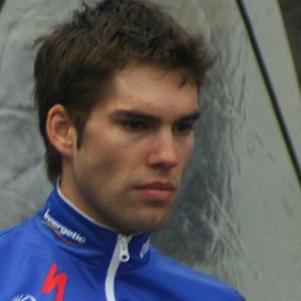
Age: 26